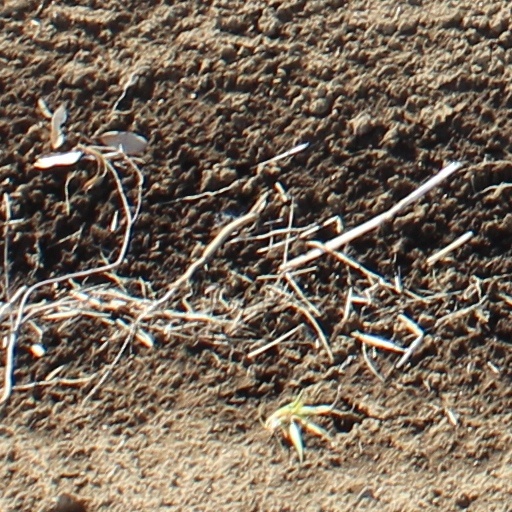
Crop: wheat